Belmopan

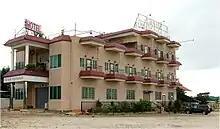
Largest Chinese restaurant in Belmopan

Belmopan has approximately 589 business establishments (the 1997 census revealed the presence of 373). Five international banks are in the city, as are several local financial institutions. A bus terminal and market complex were constructed in 2003.